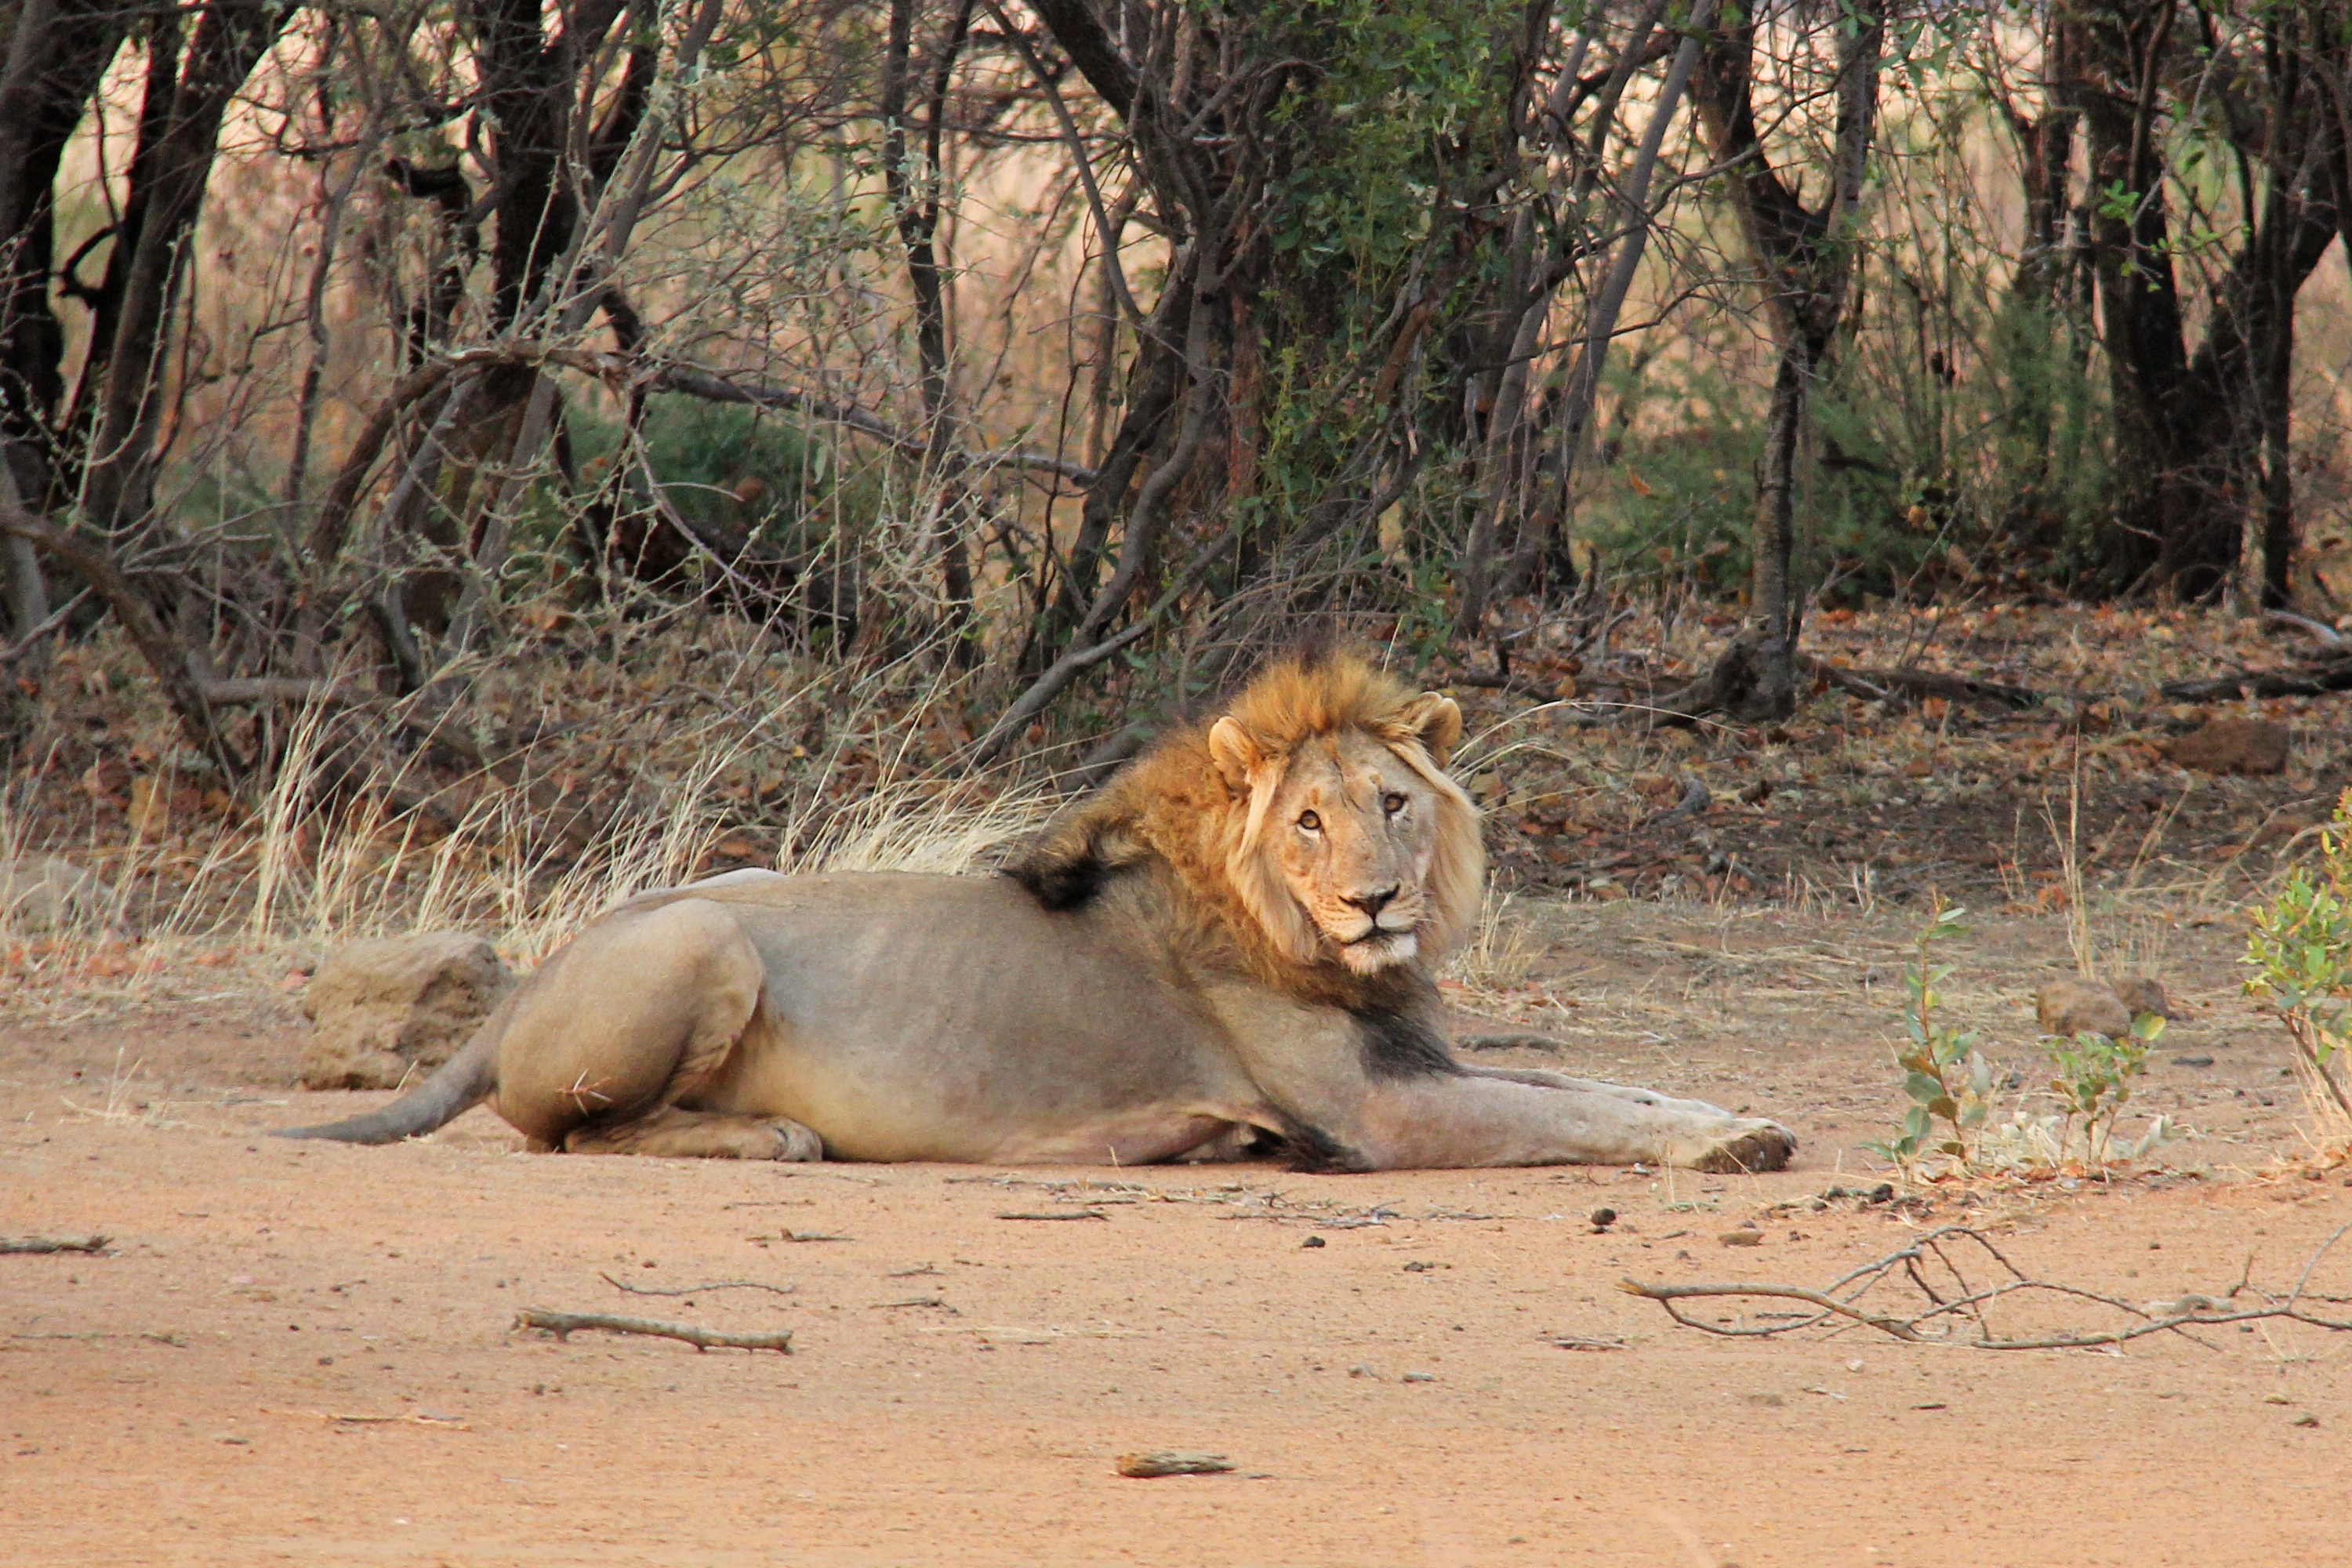
sunrise, adventure, wildlife, zoo, scenic, mammal, fauna, savanna, lion, tiger, beautiful, lodge, resting, interesting, safari, exciting, south africa, big cats, johannesburg, safaris, mabula, mabula game lodge, cat like mammal